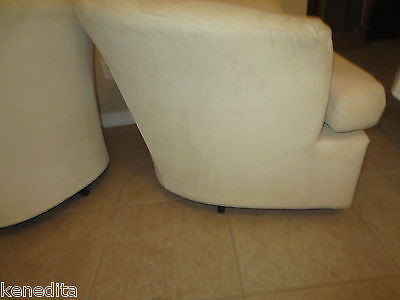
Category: chair